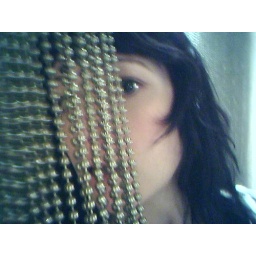
playing hide and seek with the silver beaded curtain at our hotel in florida